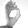
ASL letter: O